International Phonetic Alphabet

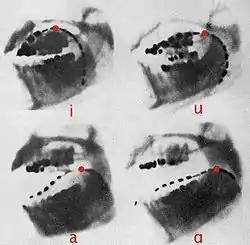
X-ray photos show the sounds .

The IPA defines a vowel as a sound which occurs at a syllable center. Below is a chart depicting the vowels of the IPA. The IPA maps the vowels according to the position of the tongue.